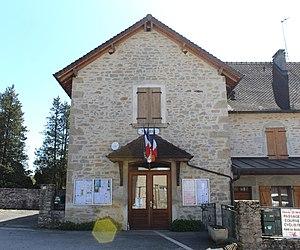
Mairie de Prémeyzel.
Prémeyzel est une commune française, située dans le département de l'Ain en région Auvergne-Rhône-Alpes.